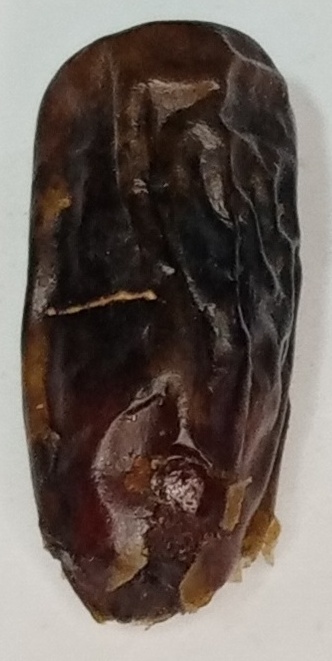
Variety: gajar
Size: large
Grade: grade-1